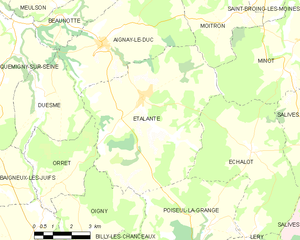
Étalante est une commune française située dans le canton de Châtillon-sur-Seine du département de la Côte-d'Or en région Bourgogne-Franche-Comté.